Blackburn railway station, Melbourne

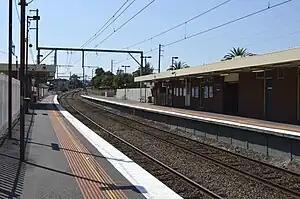
Eastbound view from Platform 3, February 2013

Blackburn railway station is a commuter railway station on the Belgrave and Lilydale lines, which are both part of the Melbourne railway network. It serves the eastern suburb of Blackburn, in Melbourne, Victoria, Australia. Blackburn station is a ground level premium station, featuring three platforms, an island platform with two faces and one side platform connected by an accessible underground concourse. It opened on 25 December 1882, with the current station provided in 1980.